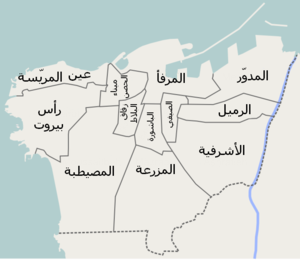
Quartiers de Beyrouth This map was created from OpenStreetMap project data, collected by the community. This map may be incomplete, and may contain errors. Don't rely solely on it for navigation.